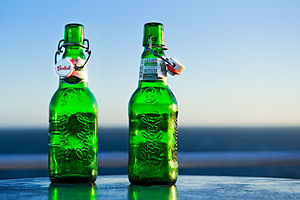
Patentprop
En patentprop er en tætsluttende anordning til flasker. Patentpropper er ofte af porcelæn og og forsynet med en fjeder, der sikrer, at de slutter tæt til den gummiring, der er placeret mellem glasfladen og låget. Den er især velegnet til produkter, som er langtidsholdbare, fordi den holder disse under tryk.